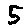
Label: 5